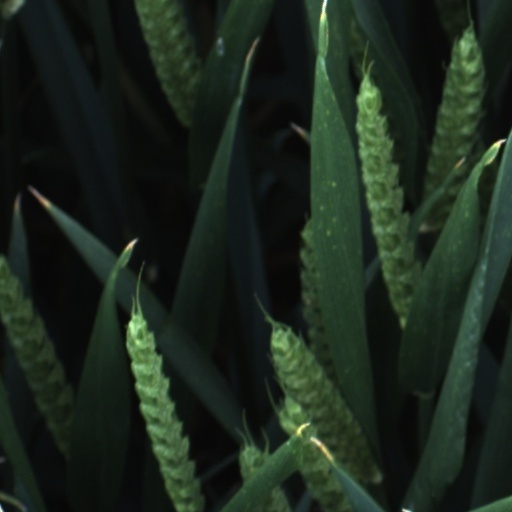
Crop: wheat